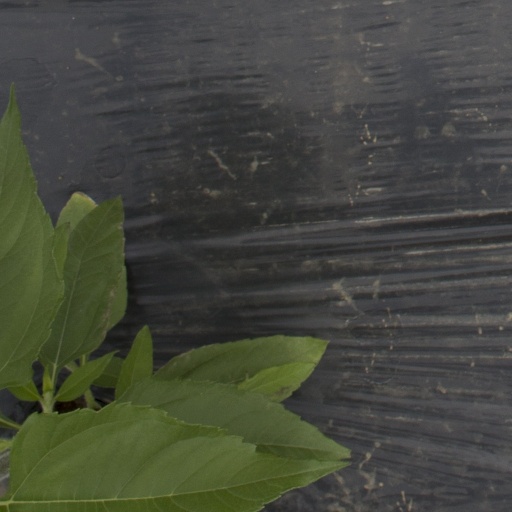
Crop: Jerusalem artichoke